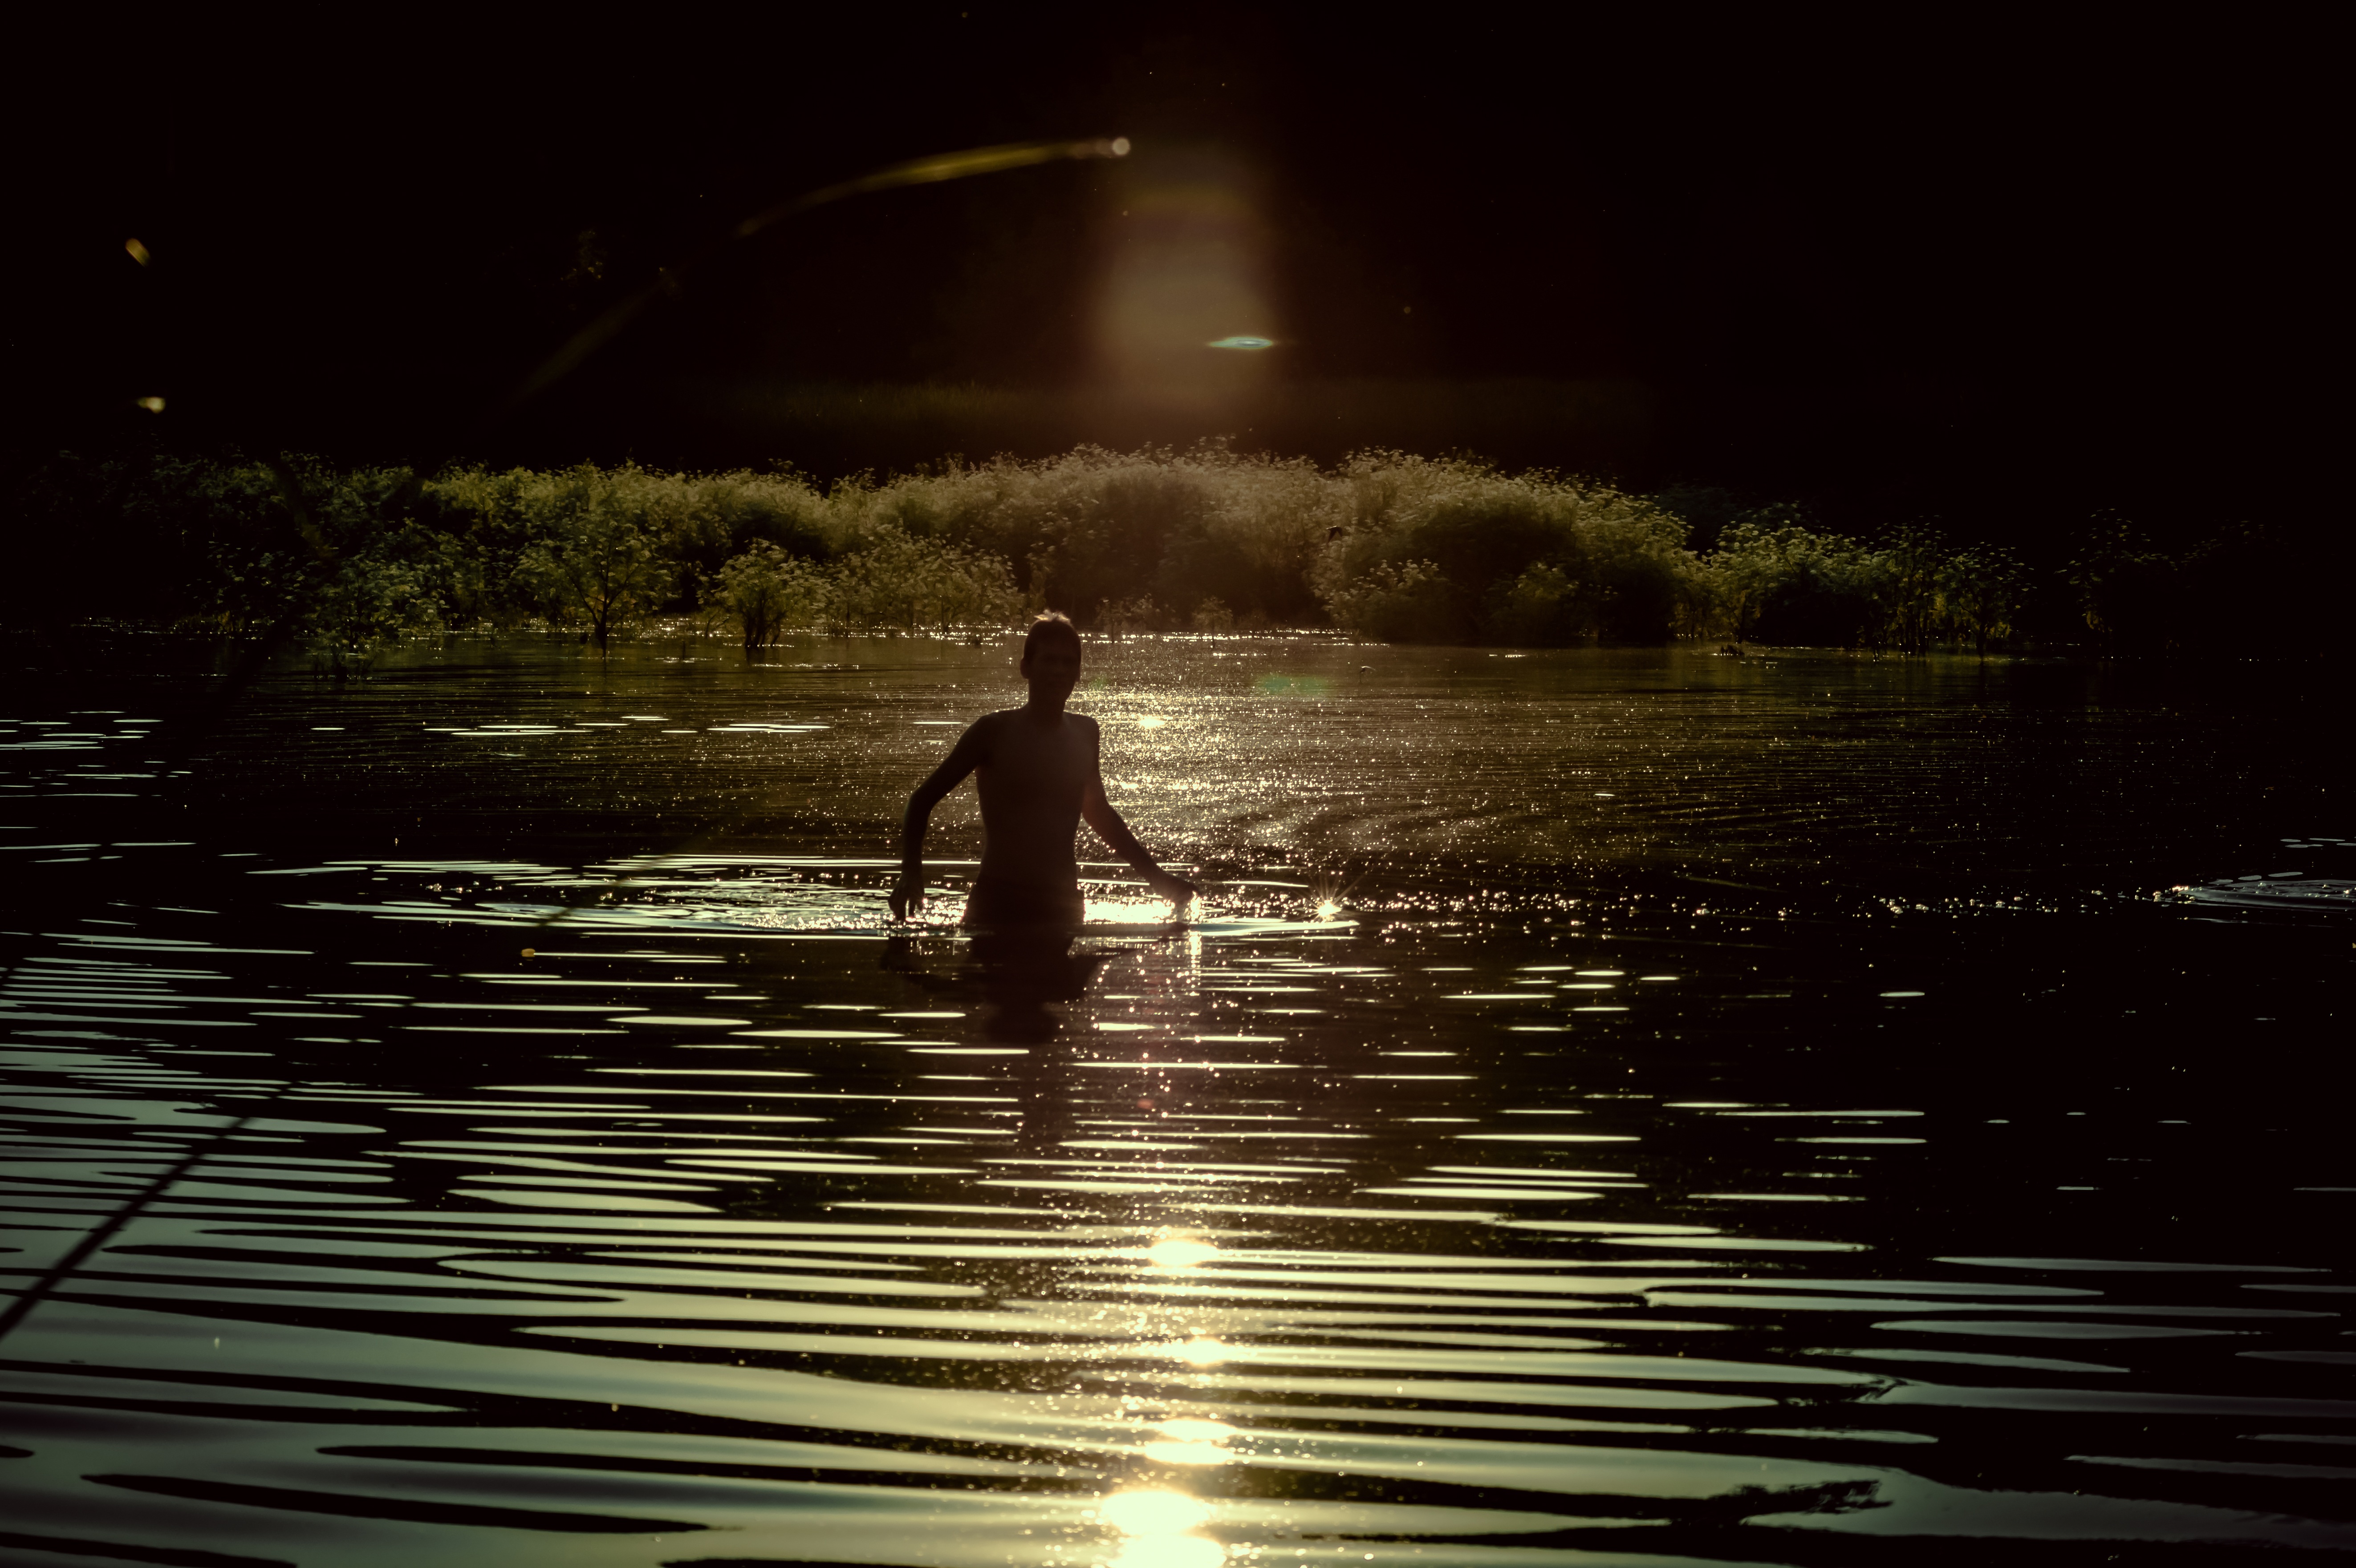
water, light, sunset, night, sunlight, morning, wave, summer, vacation, tranquility, evening, reflection, darkness, moonlight, outdoors